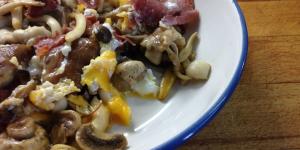
setas con jamon y huevo